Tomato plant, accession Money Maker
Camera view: horizontal (90 deg, fisheye); turntable rotation: 330 degrees
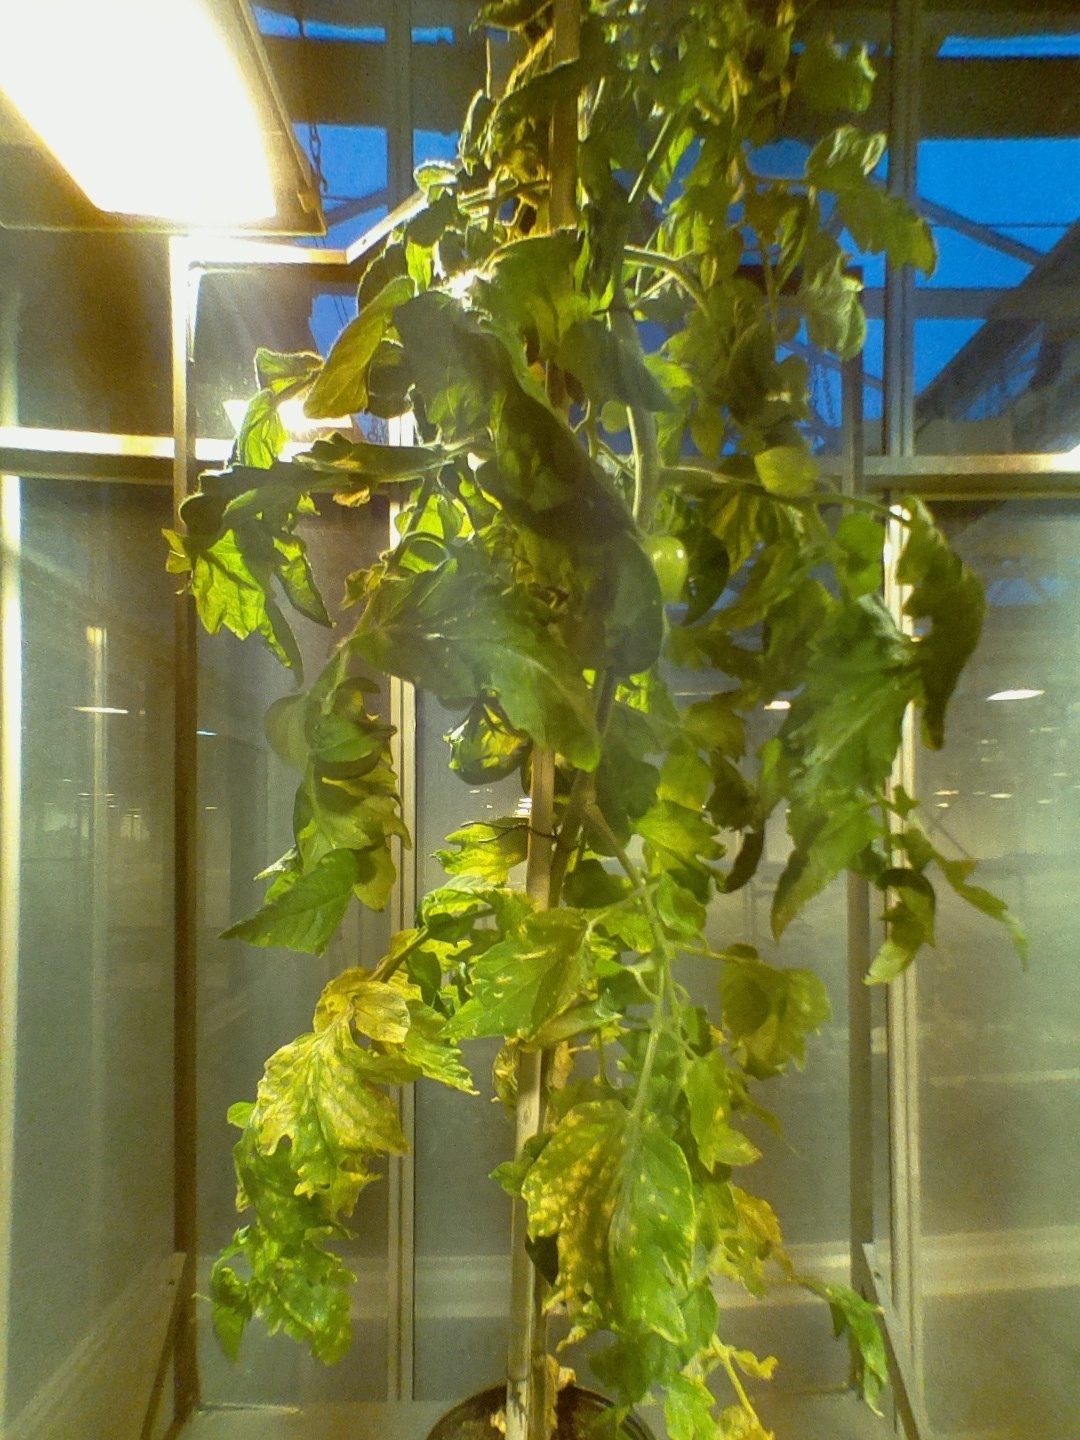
BBCH growth stage 75: 50%-60% of final fruit size